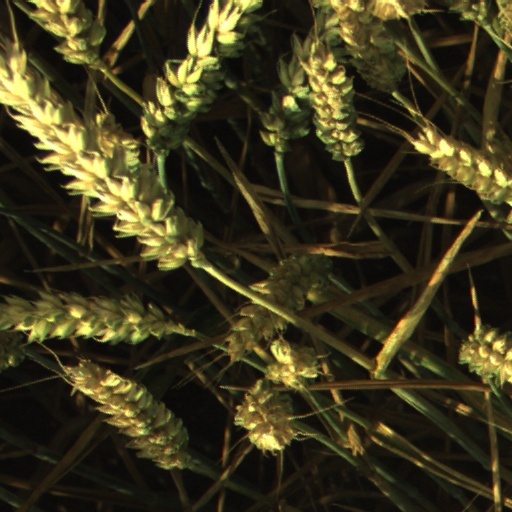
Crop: wheat